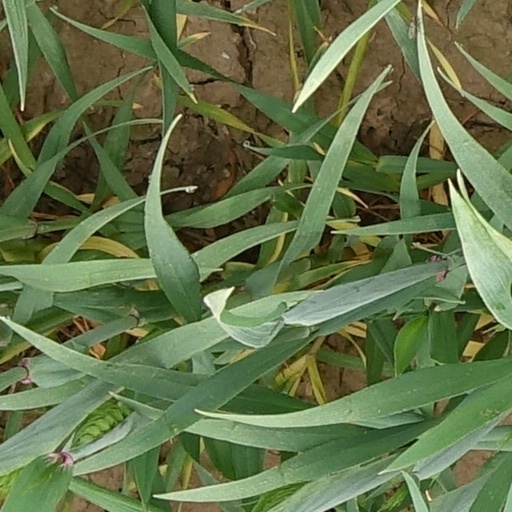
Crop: wheat